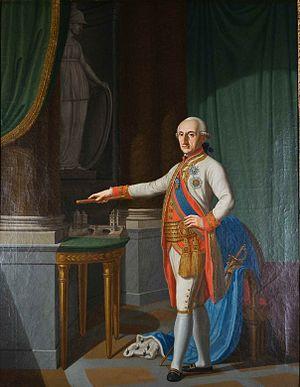
Hercule III de Modène, sous le nom d'Hercule III, et, par son mariage, duc-consort de Massa et de Carrare.